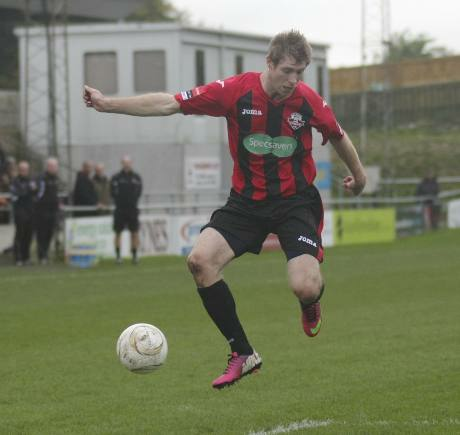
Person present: Yes